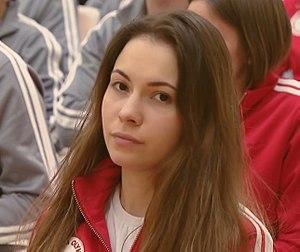
Emina Malagich, née le, est une patineuse de vitesse sur piste courte russe.